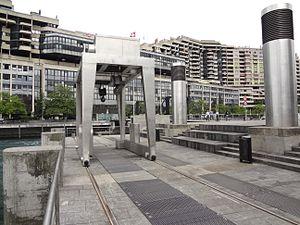
Barrage hydroélectrique du Seujet, Genève - installations sur le barrage.
Les Services industriels de Genève sont un établissement public du canton de Genève, en Suisse, chargé notamment de la distribution de l'eau potable, du gaz, de l'électricité et de la chaleur à distance sur l'ensemble du canton de Genève, ainsi que de la gestion des réseaux correspondants. Ils s'occupent également du traitement des eaux usées, de l'incinération des déchets et de la gestion d'un réseau de fibre optique.